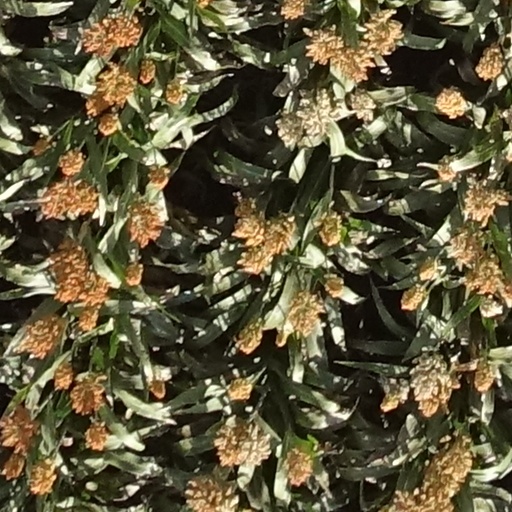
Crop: sorghum